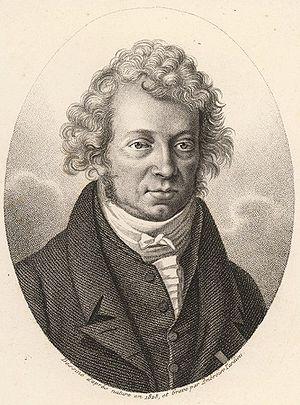
André-Marie Ampère est un mathématicien, physicien, chimiste et philosophe français. Il a été membre de l'Académie des sciences, ainsi que professeur à l'École polytechnique et au Collège de France.
Ambroise Tardieu, né le 2 mars 1788 à Paris où il est mort le 17 janvier 1841, est un cartographe et graveur français.
Leslie Pearce Williams est un historien des sciences américain, professeur titulaire d'une chaire au département d'histoire de l'université Cornell, qui a également présidé ce département pendant de nombreuses années. Il est également le fondateur, au milieu des années 1980, du programme d’histoire et de philosophie de la science et de la technologie de Cornell, qui devient plus tard une partie du département d’études des sciences et technologies.
Le magnétisme désigne l'ensemble des phénomènes qui ont lieu à l'intérieur et autour de matériaux aimantés. Cette aimantation peut être naturelle ou le résultat d'un champ d'induction. Il existe de nombreuses applications du magnétisme et pour de nombreux domaines différents. Dans cet article, seules les principales applications et expériences de l'histoire du magnétisme seront citées. Les techniques utilisant ou caractérisant le magnétisme seront présentées, de l'Antiquité jusqu'à aujourd'hui.